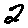
Label: 2